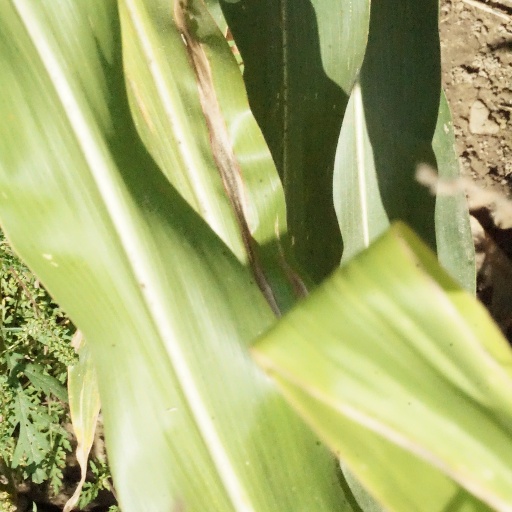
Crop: maize; corn